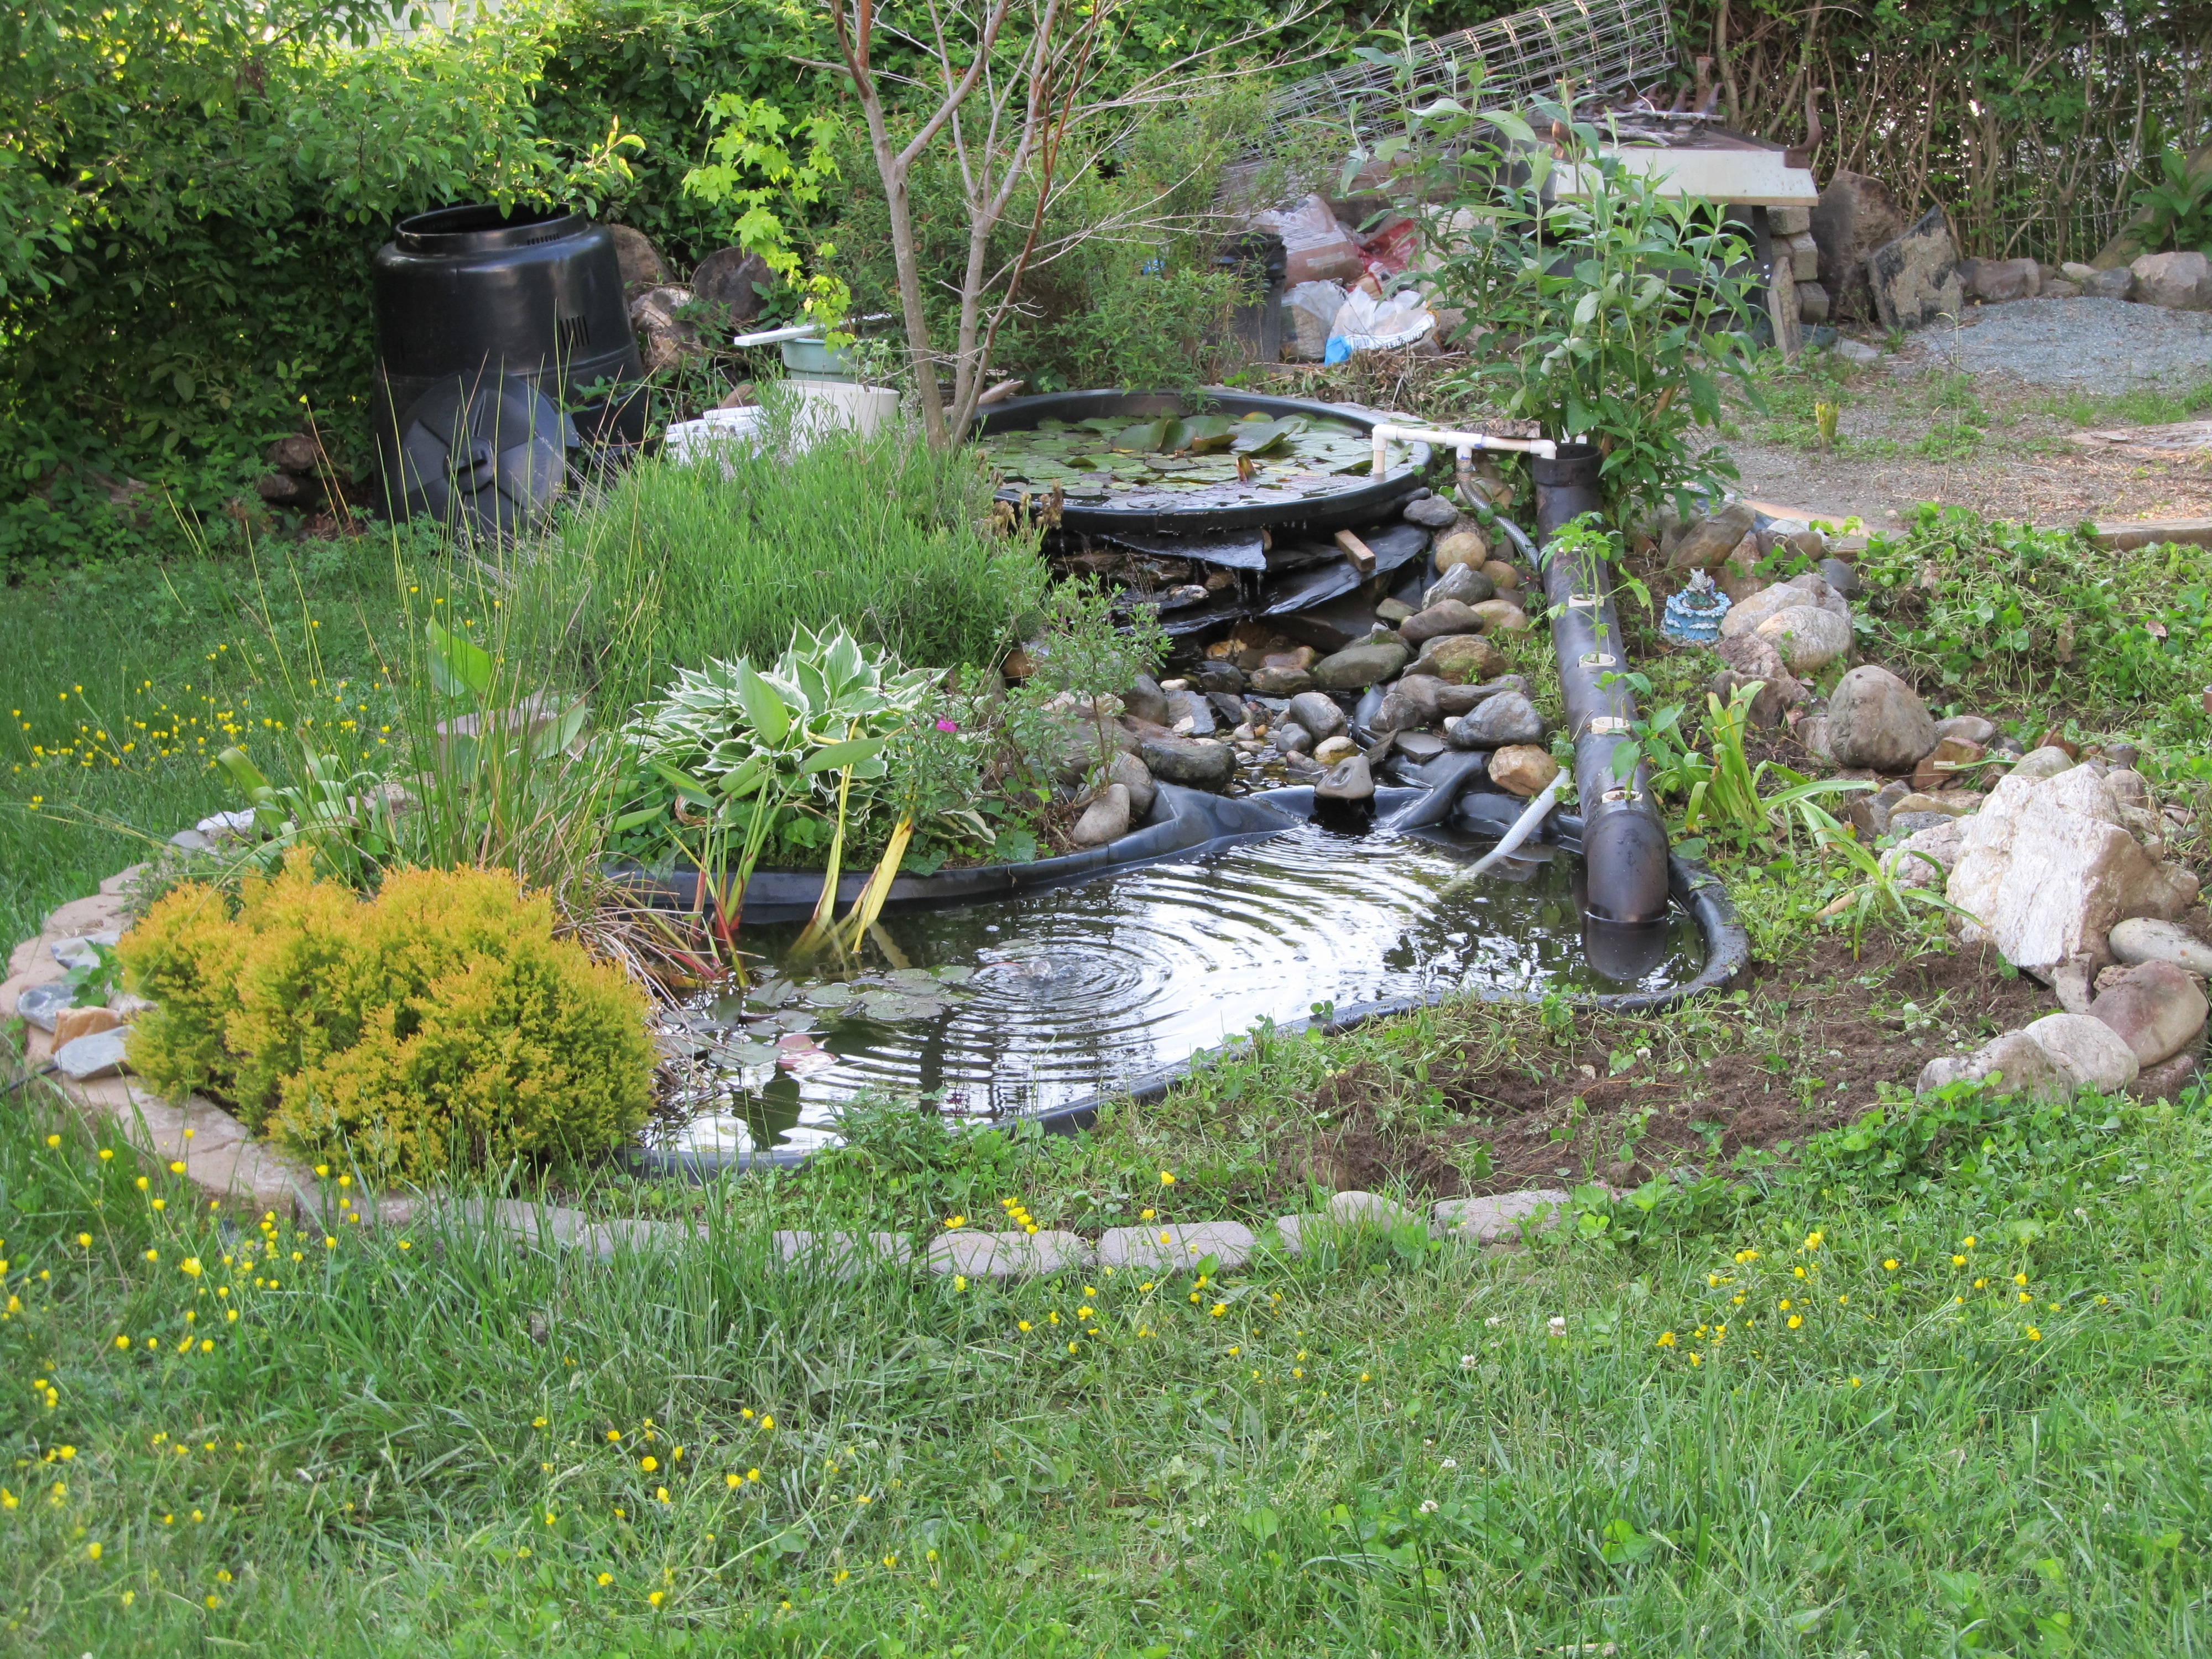
landscape, tree, water, nature, grass, outdoor, waterfall, plant, wood, lawn, house, flower, home, summer, pond, green, tranquil, backyard, exterior, residential, garden, fish, landscaping, gardening, yard, water feature, watercourse, fish pond